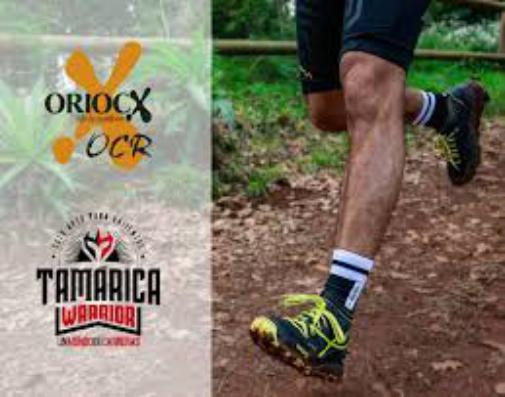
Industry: Clothes